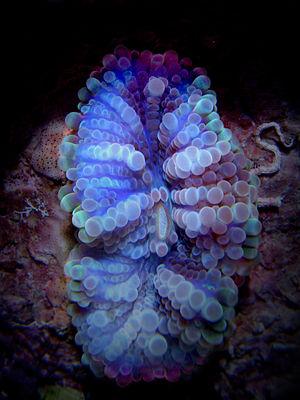
Les Corallimorpharia sont un ordre de cnidaires. Contrairement aux apparences, ce ne sont pas à proprement parler des coraux ni des anémones.